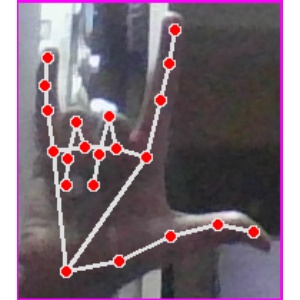
अक्षर: व